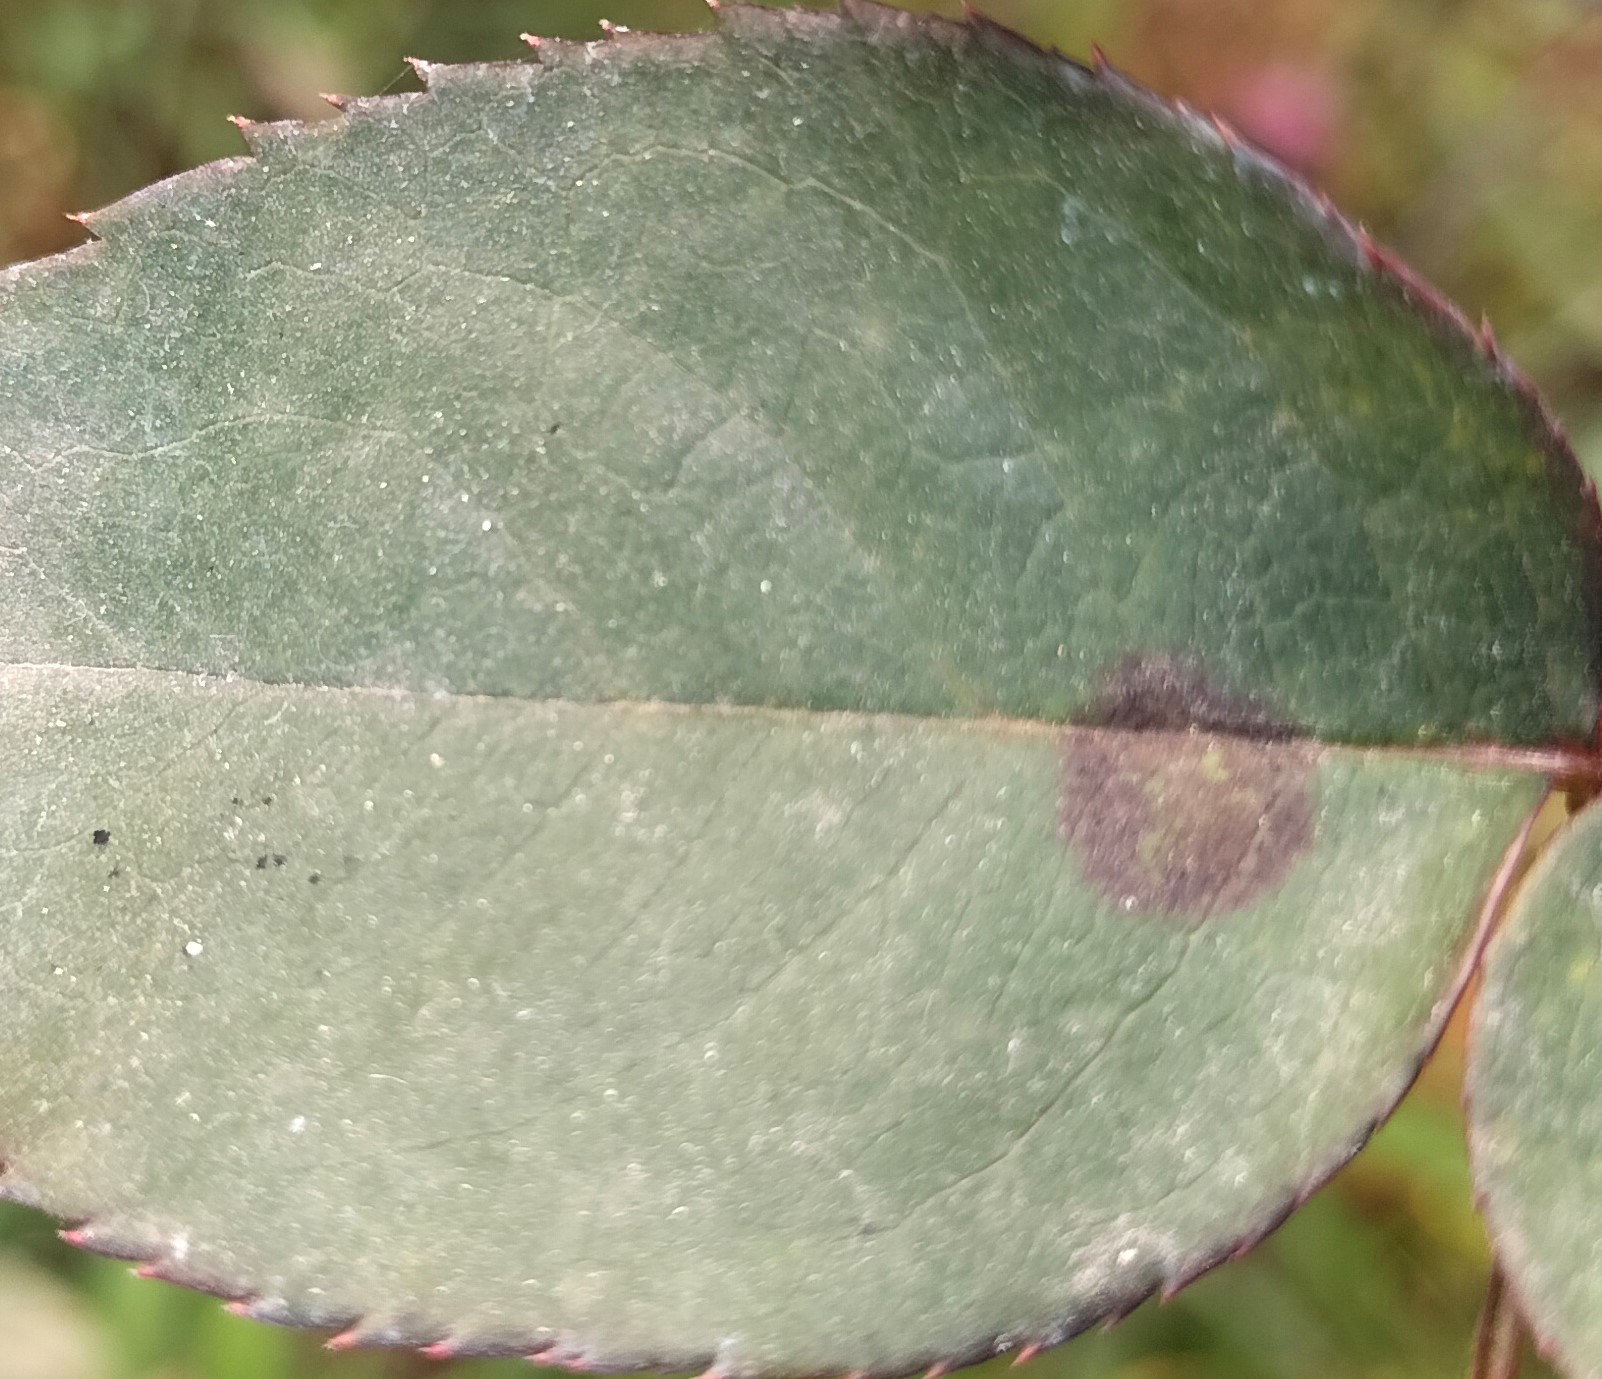
Label: Black Spot